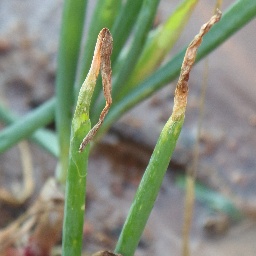
Label: Iris yellow virus